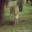
Label: deer